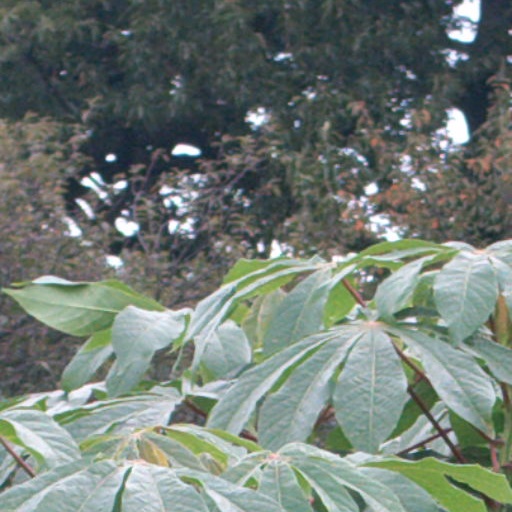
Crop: cassava